Second Yamamoto Cabinet

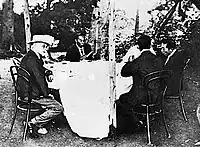
First cabinet meeting held in the courtyard of the Prime Minister's Official Residence

The Second Yamamoto Cabinet is the 22nd Cabinet of Japan led by Yamamoto Gonnohyōe from September 2, 1923 to January 7, 1924.